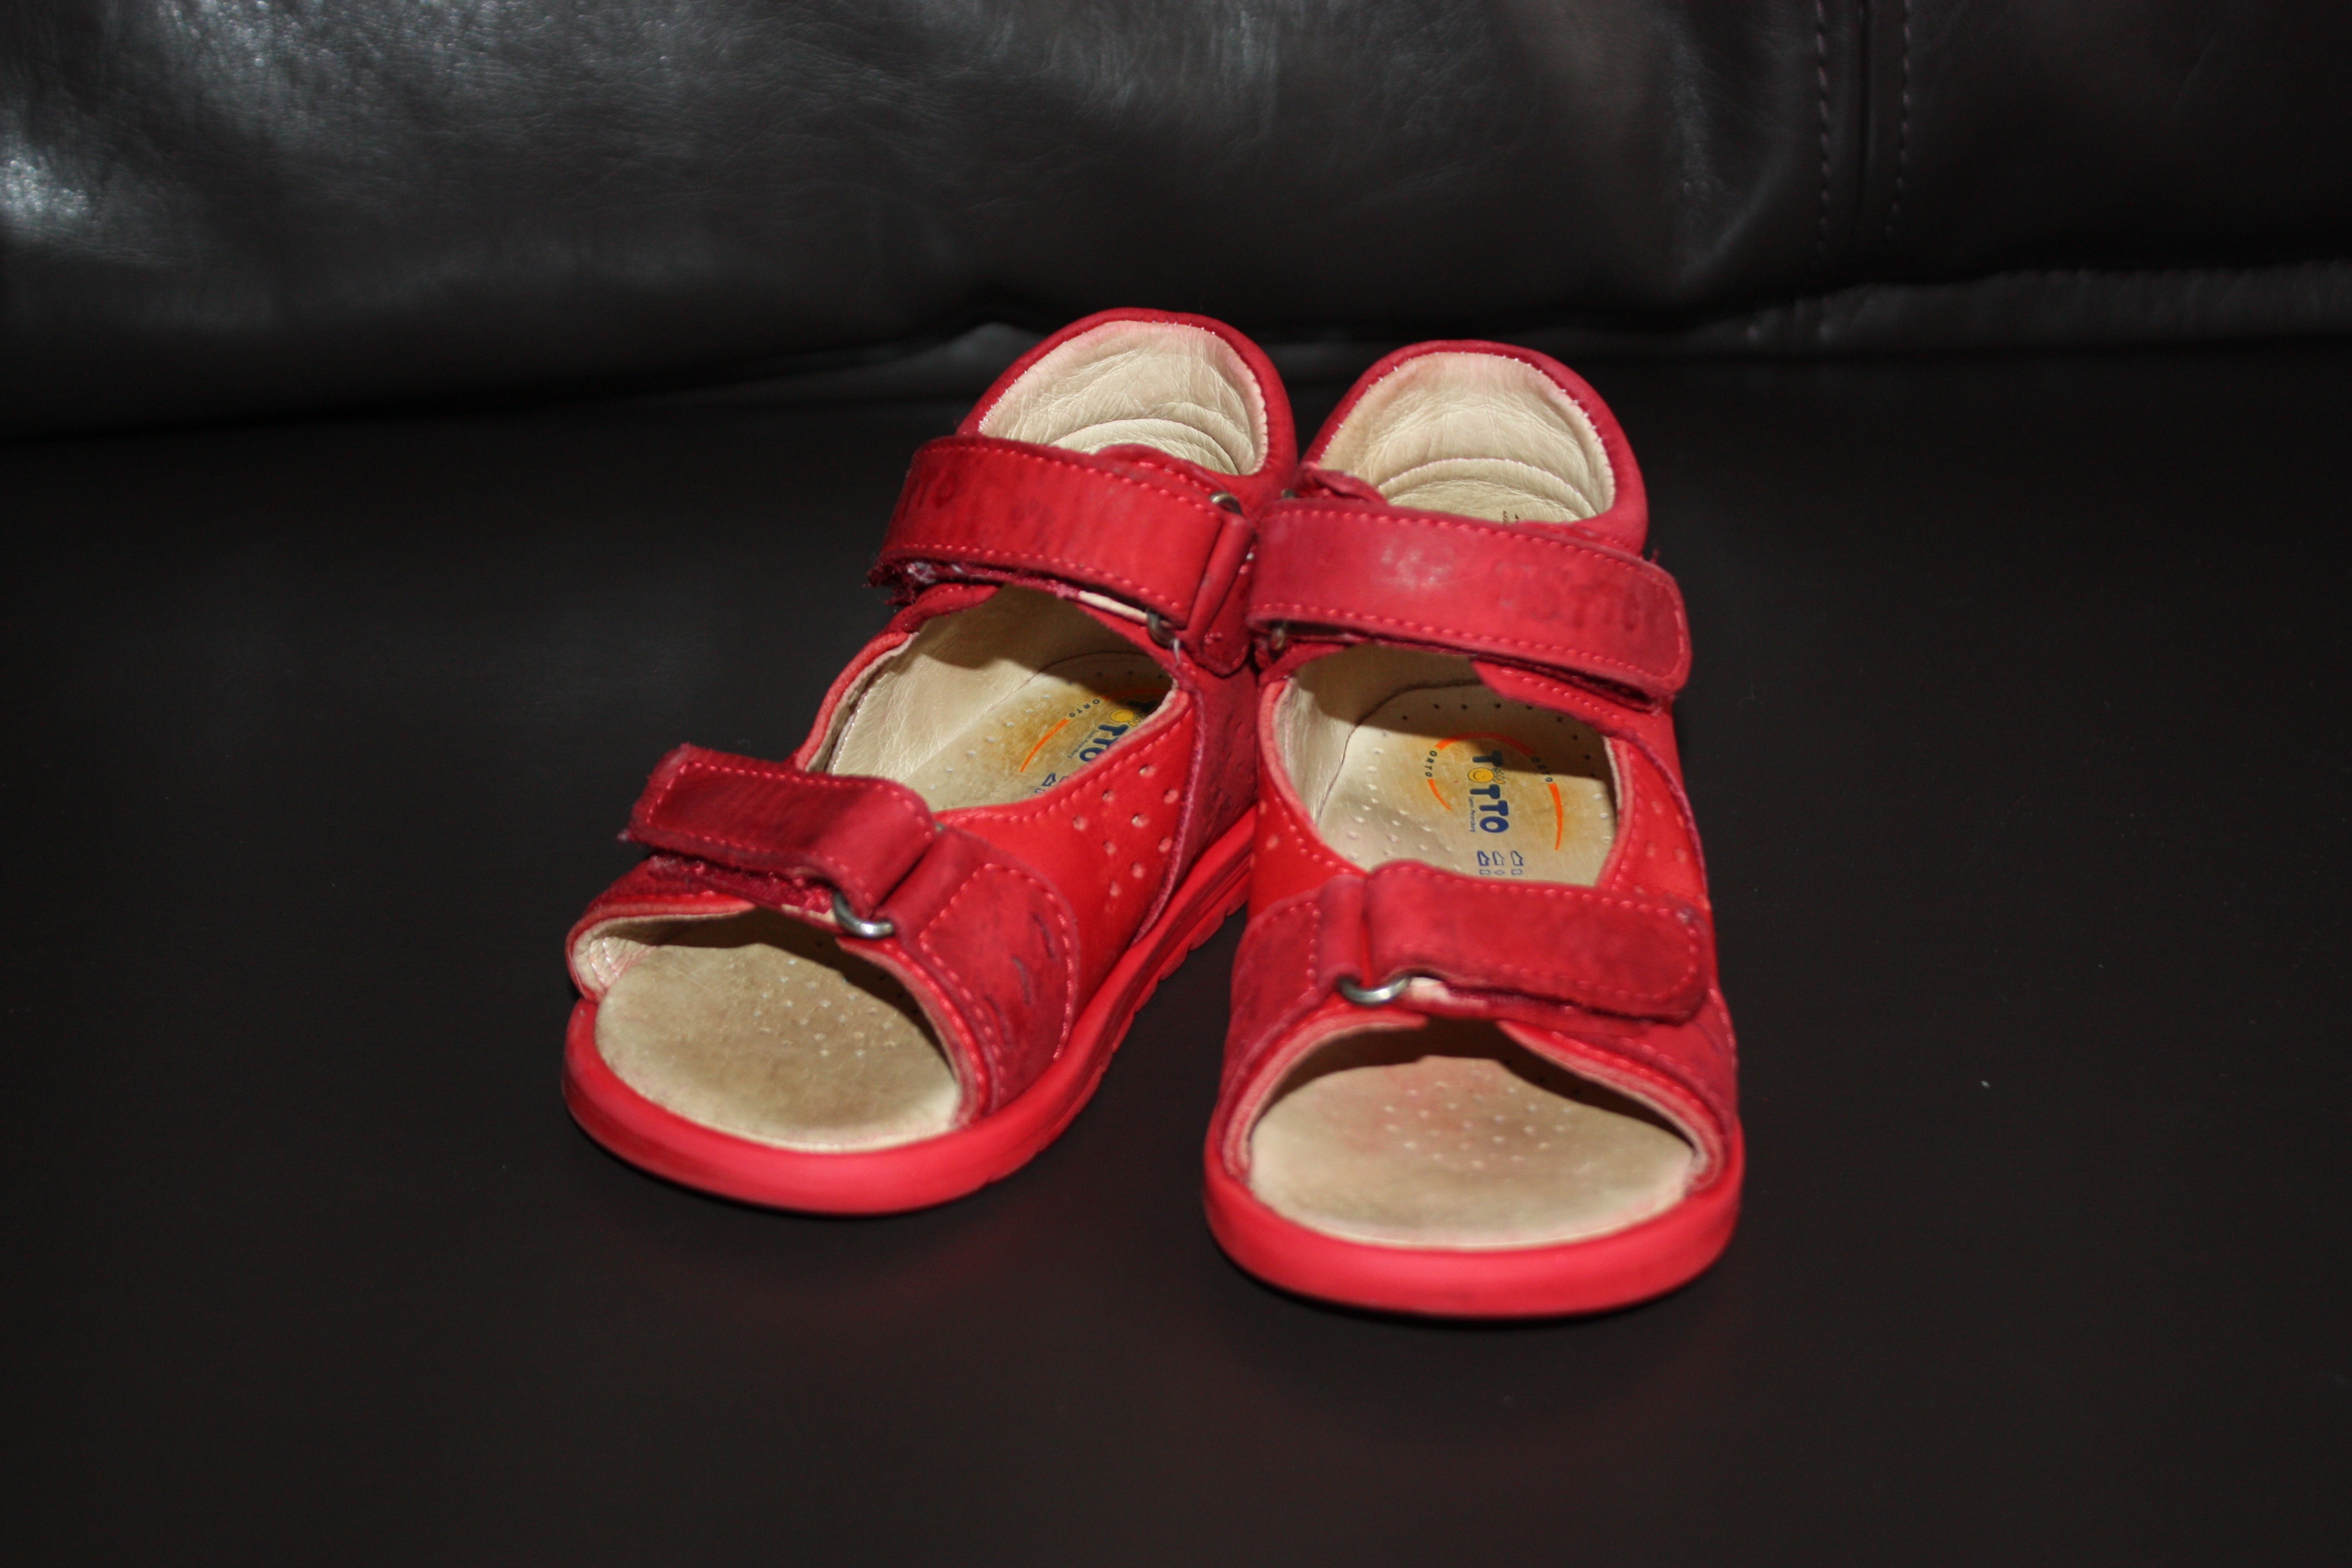
shoe, white, leather, leg, spring, red, black, pink, sandal, product, shoes, sandals, sneakers, footwear, baby shoes, outdoor shoe